Cricket in Australia

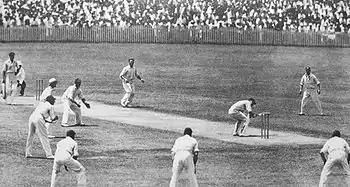
Bodyline bowling in Brisbane, 1932

The Bodyline controversy began when Bradman toured England with the Australian team in 1930. Bradman scored heavily, 974 runs at an average of 139.14 including a then world record 334 at Leeds, two other double centuries and another single. Watching these displays of batting was Douglas Jardine, playing for Surrey. Following discussions with other observers such as Percy Fender and George Duckworth, he developed a tactic to limit the prodigious run scoring of Bradman and the others. The tactic, originally called fast leg theory and later called bodyline involved fast short pitched bowling directed at the batsman's body and a packed leg side field. Appointed captain of England for the 1932–33 series in Australia, Jardine was able to put these theories into practice. Combined with bowlers of the speed and accuracy of Harold Larwood and Bill Voce, the tactic required batsmen to risk injury in order to protect their wicket. In the third Test in Adelaide, Larwood struck Australian captain Bill Woodfull above the heart and fractured wicket-keeper Bert Oldfield's skull.